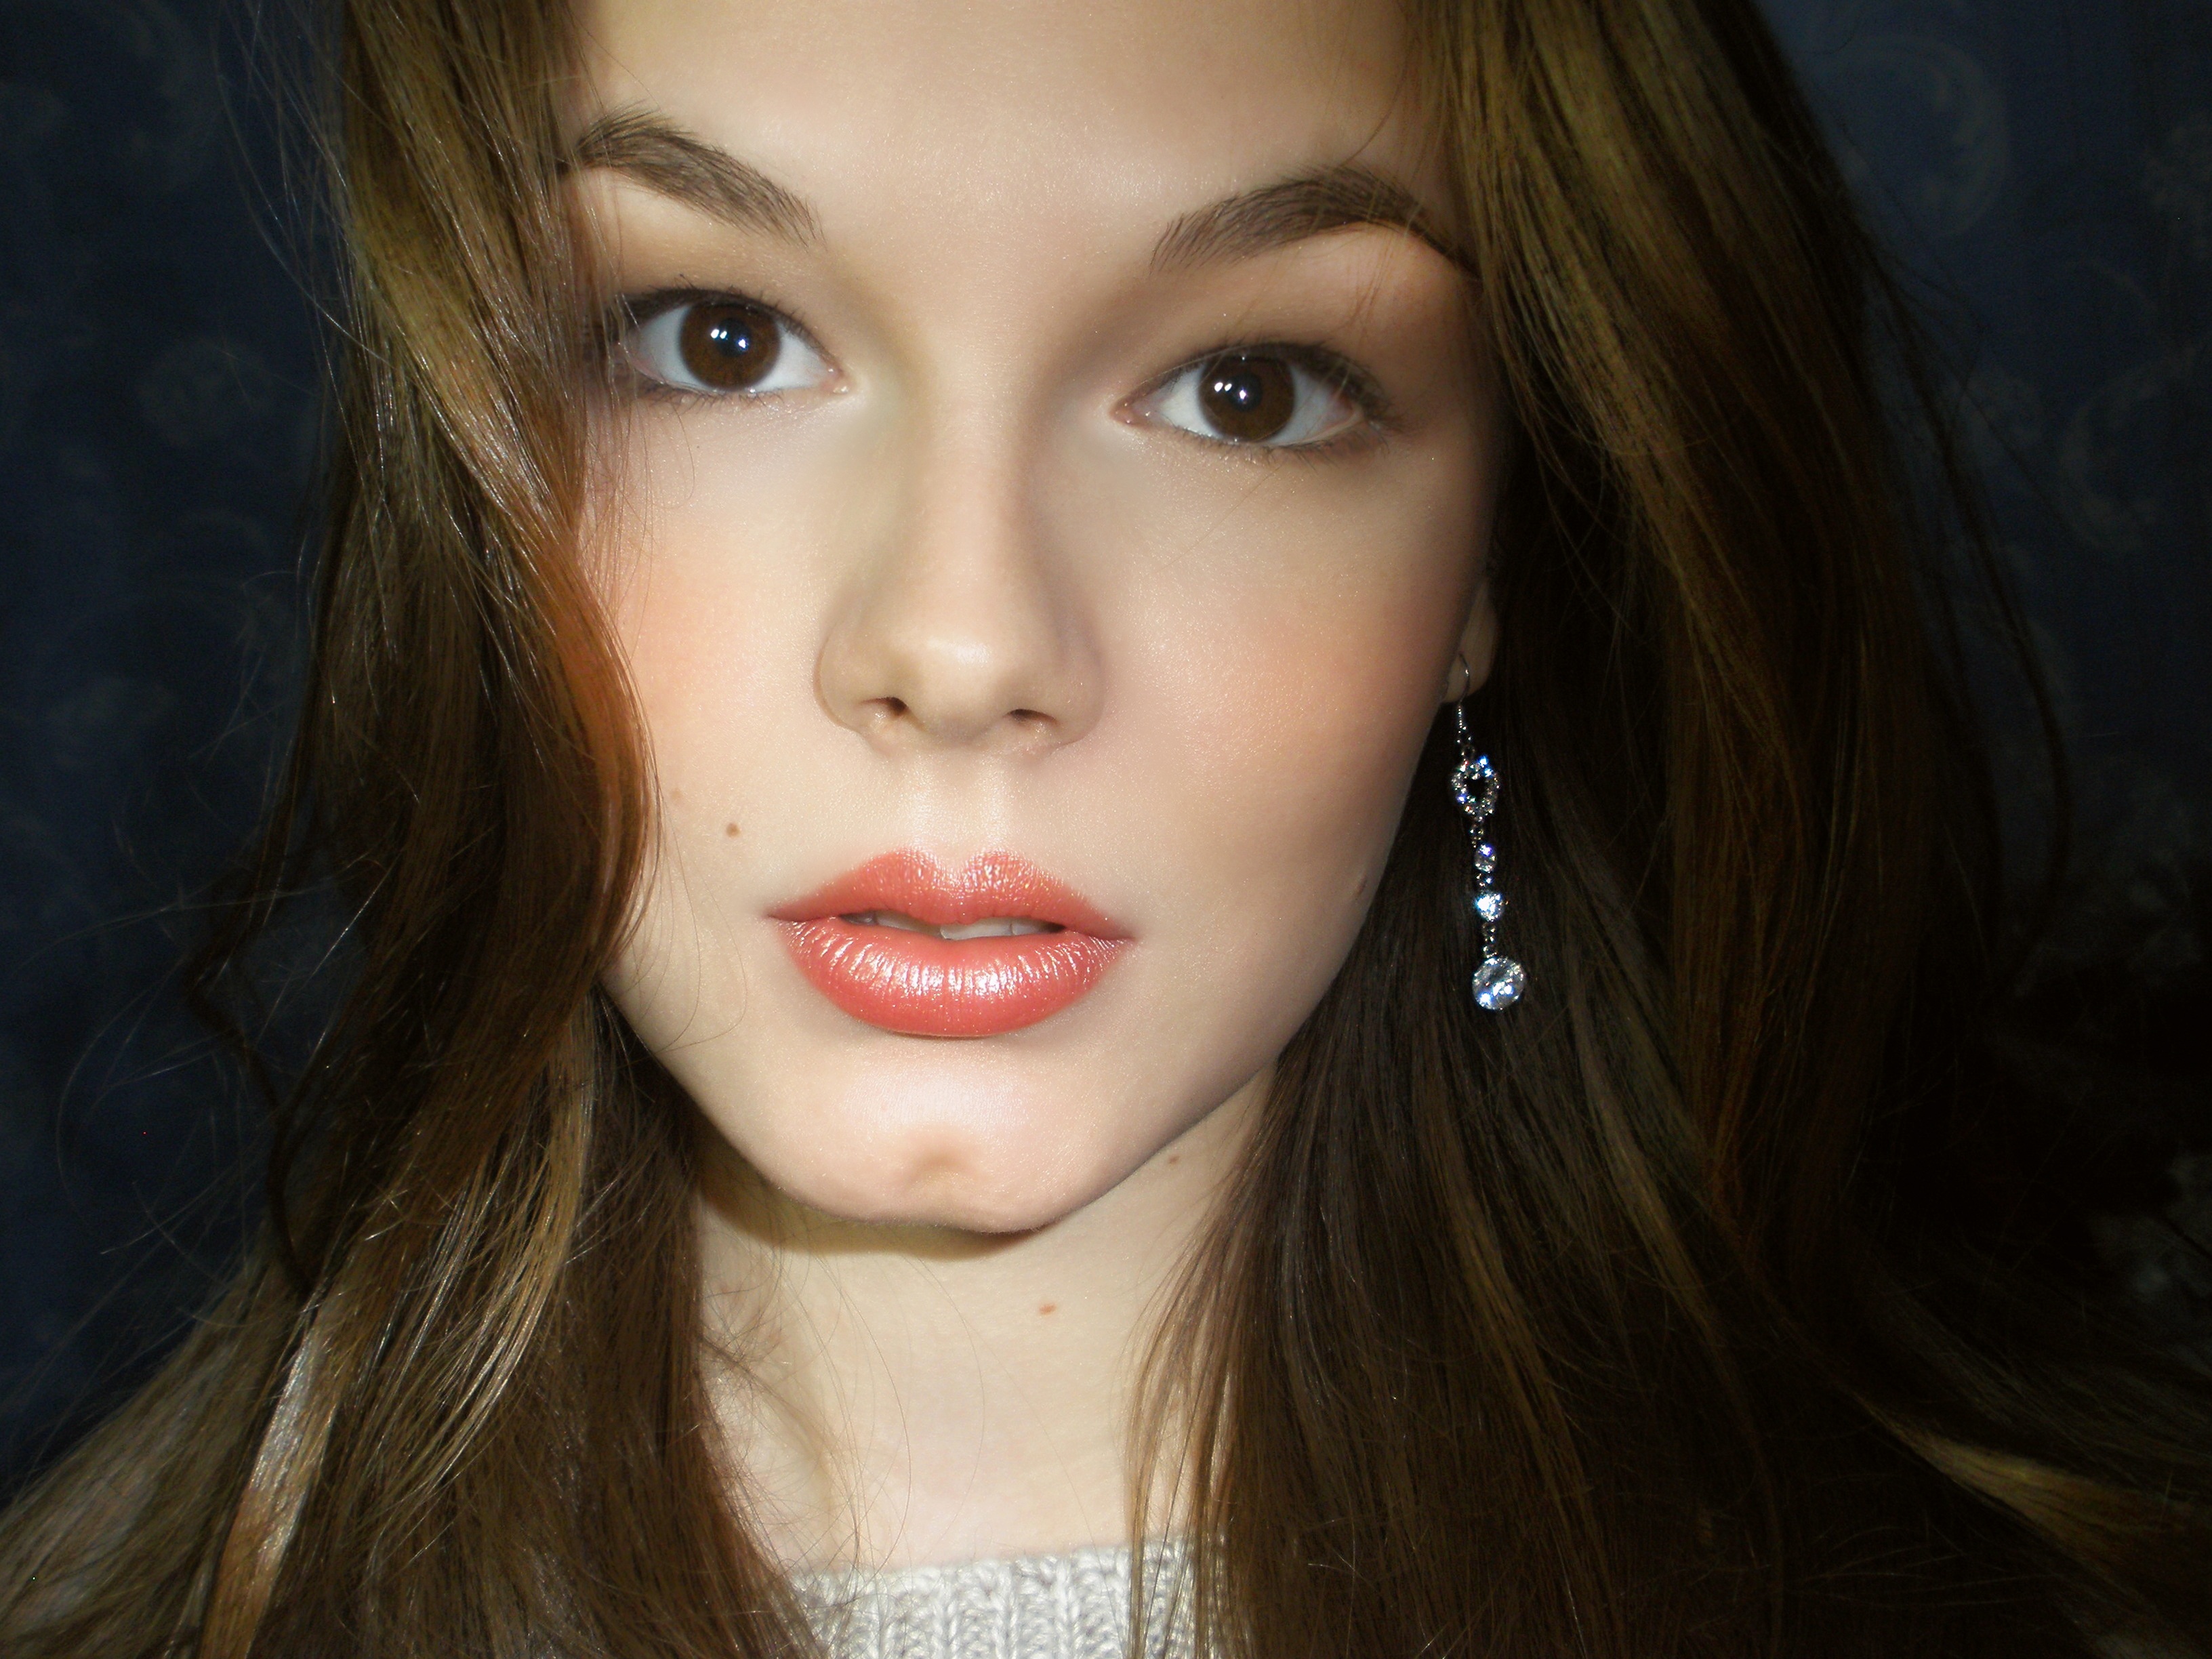
person, people, girl, woman, hair, photography, view, photo, female, portrait, model, young, red, youth, fashion, lady, lip, hairstyle, eyebrow, long hair, close up, human body, black hair, face, nose, eyes, girls, cheek, women, eye, head, skin, beauty, beautiful, fine, organ, views, photoshoot, photo portrait, photo shoot, brown hair, portrait photography, supermodel